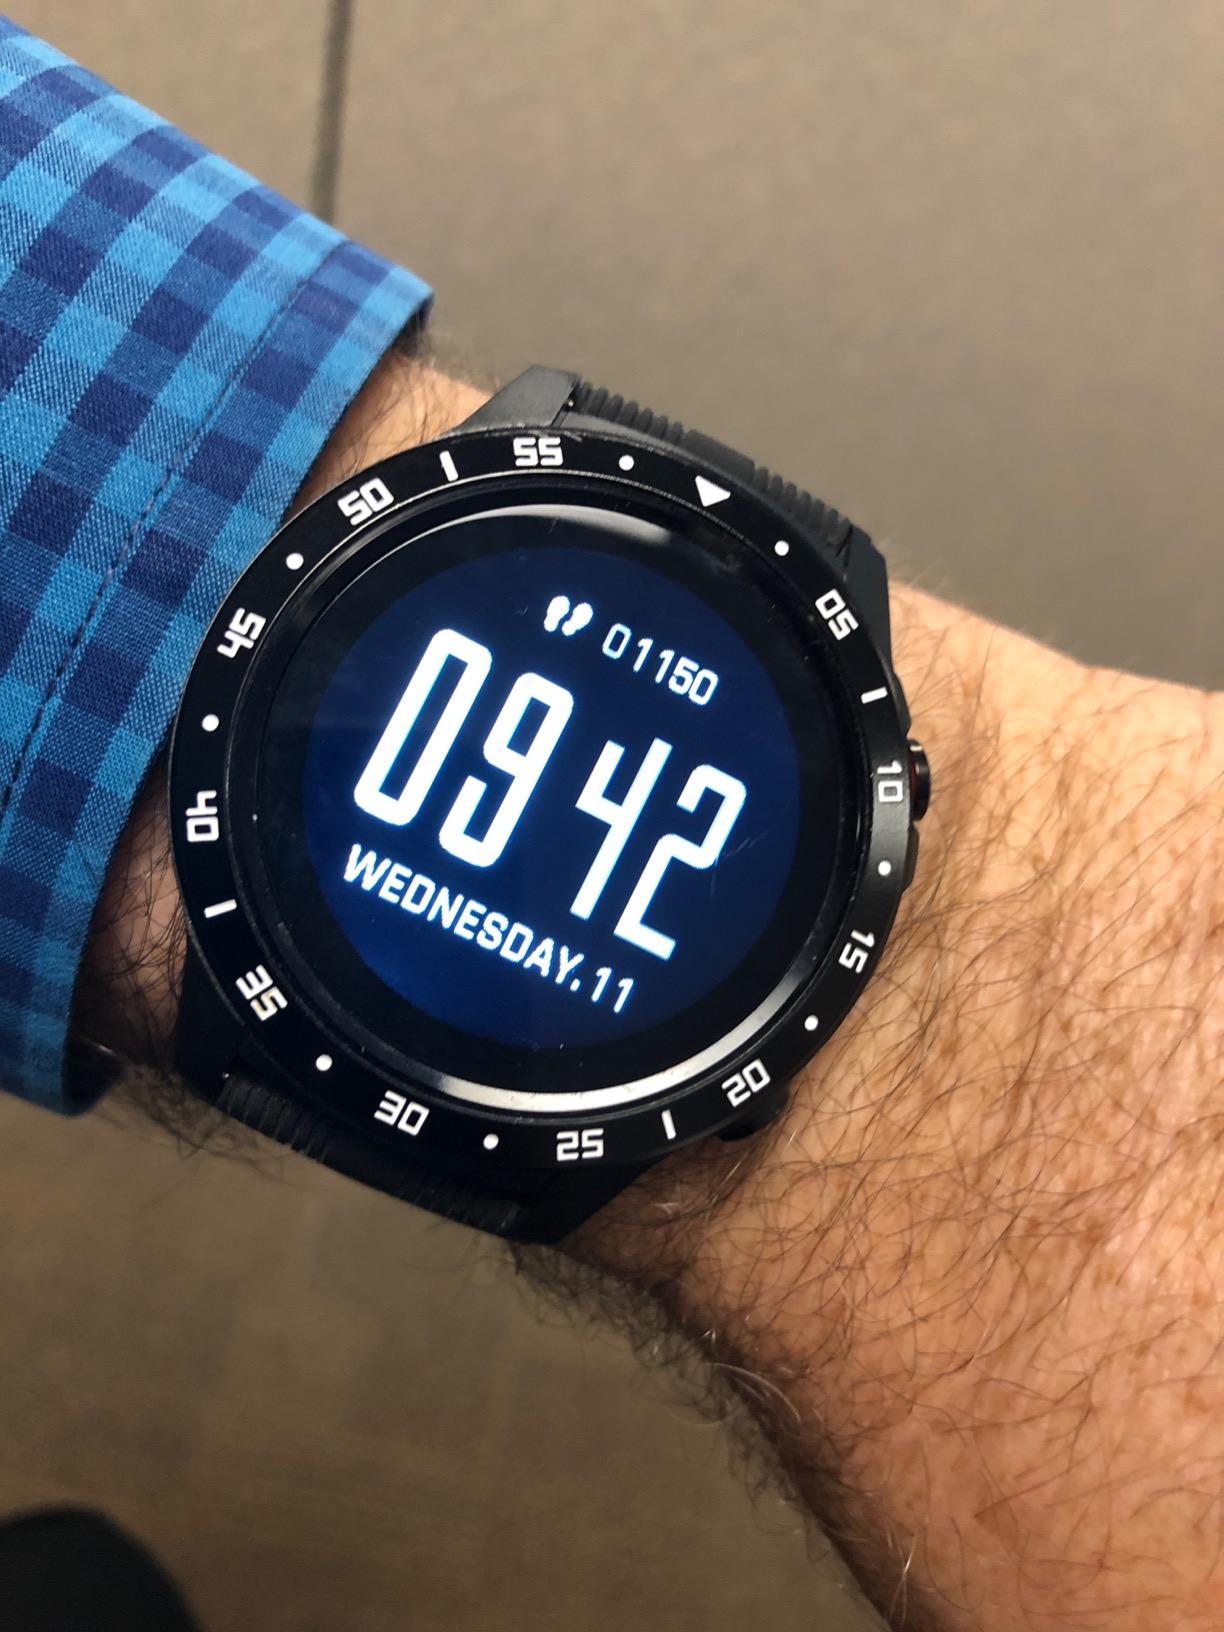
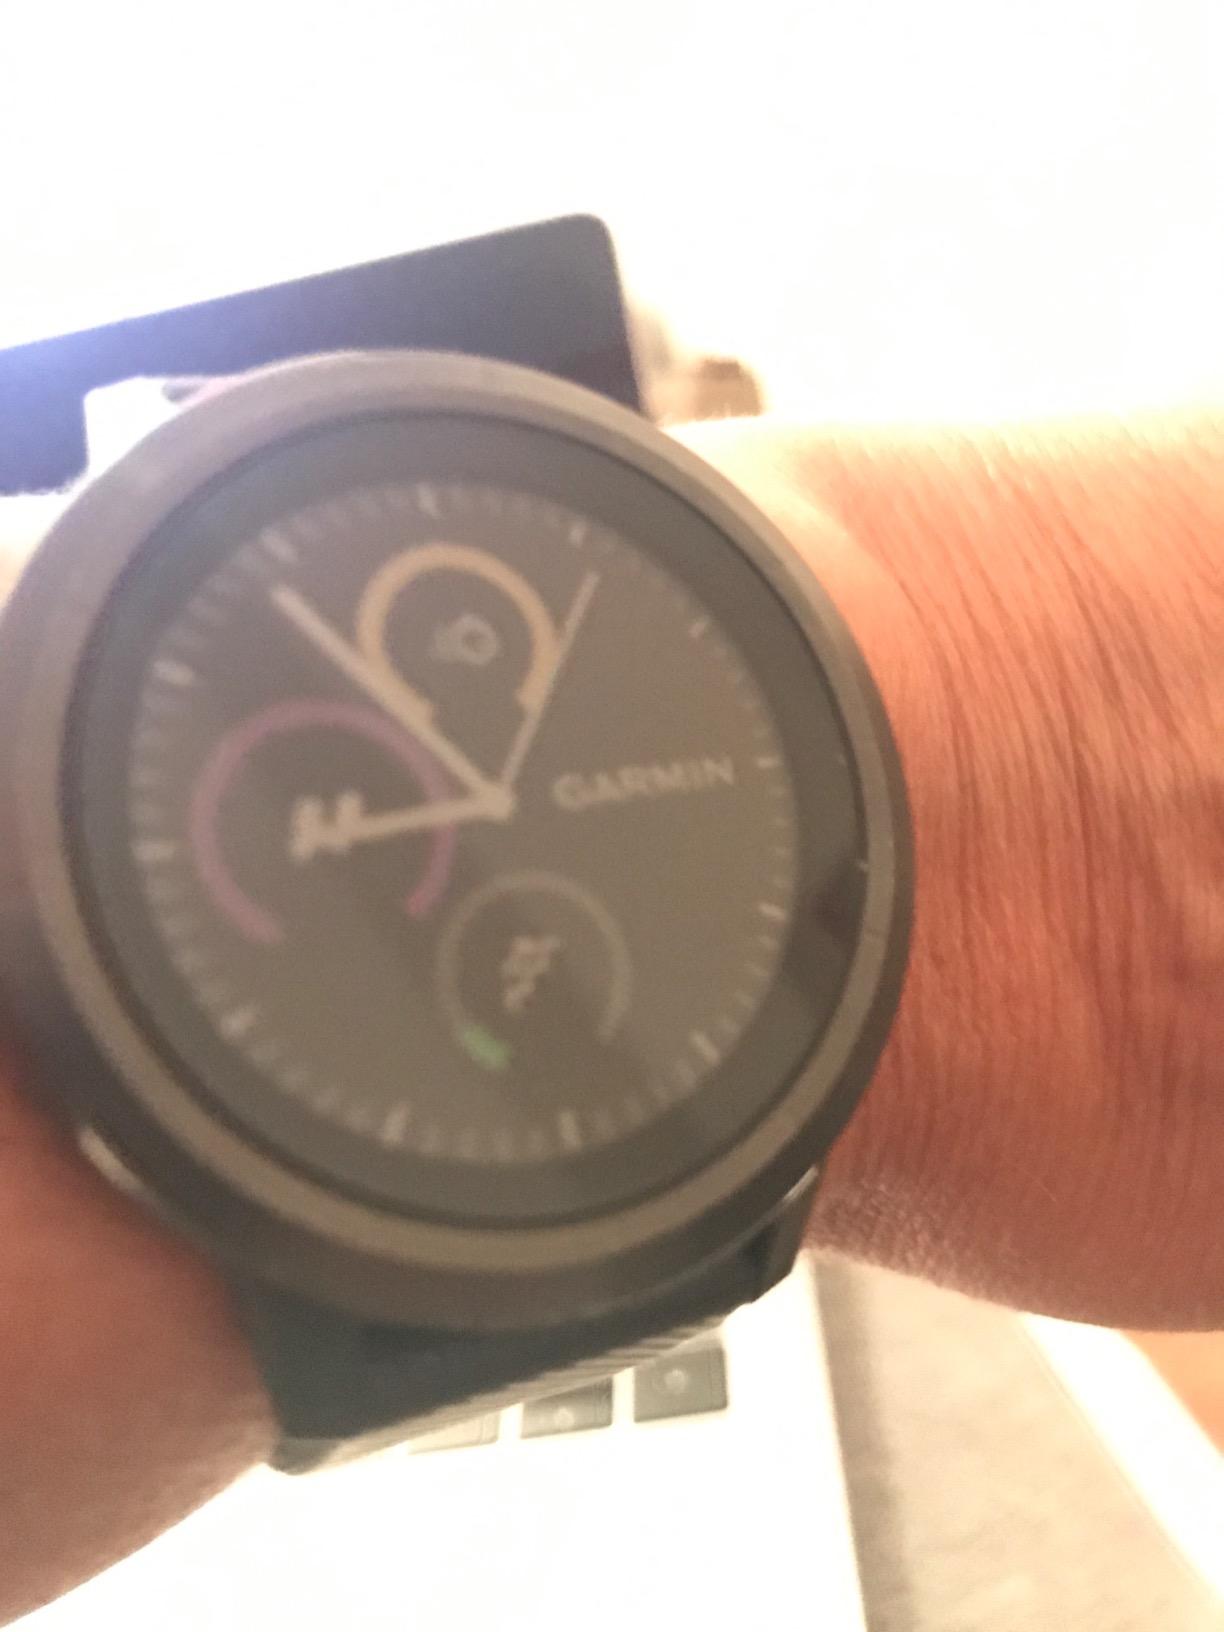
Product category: smartwatch
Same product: no